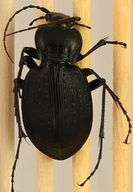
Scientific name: Carabus goryi
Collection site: Great Smoky Mountains National Park NEON (GRSM), plot GRSM_012